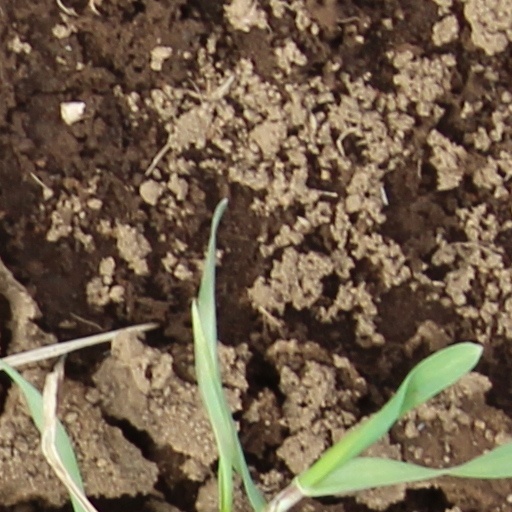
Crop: wheat